Nicolas Cage

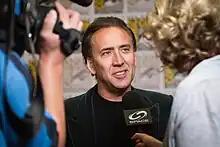
Cage at the 2011 San Diego Comic-Con

In 2013, Cage was involved in many projects. Notable films including animated film "The Croods", in which he voiced a character named Grug Crood. "The Croods" received positive reviews from critics and was a box-office success grossing $585 million against a budget of $135 million. He starred as main character in "The Frozen Ground", a thriller crime drama film directed and written by Scott Walker in his directorial debut, based on the crimes of real-life Alaskan serial killer Robert Hansen. The film, reunited him with Cusack, depicts an Alaskan State Trooper, played by Cage, seeking to apprehend Hansen, played by Cusack, by partnering with a young woman who escaped from Hansen's clutches. The film has received mixed reviews though Cage's performance was cited as a highlight and solid. He also starred in "Joe", an independent crime drama film directed and co-produced by David Gordon Green, adaptation from Larry Brown's 1991 novel of the same name. In this film Nicolas Cage is a tormented man who hires a 15-year-old boy (played by Tye Sheridan) and protects him from his abusive father. The film premiered at the 70th Venice International Film Festival on August 30, 2013, with a subsequent screening at the 2013 Toronto International Film Festival. It was a box office flop, grossing only $2.36 million from a $4 million budget, but received critical acclaim from critics, who praised Cage's performance and Green's direction.